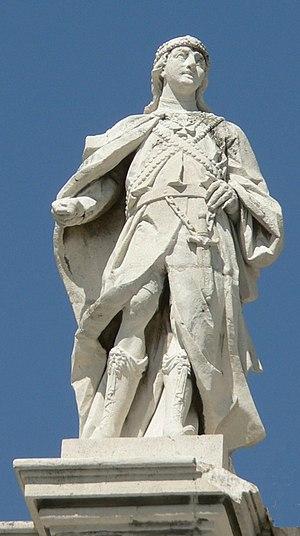
Récarède II est brièvement roi wisigoth d'Hispanie et de Septimanie en 621.
Cet article dresse la liste chronologique des souverains wisigoths.